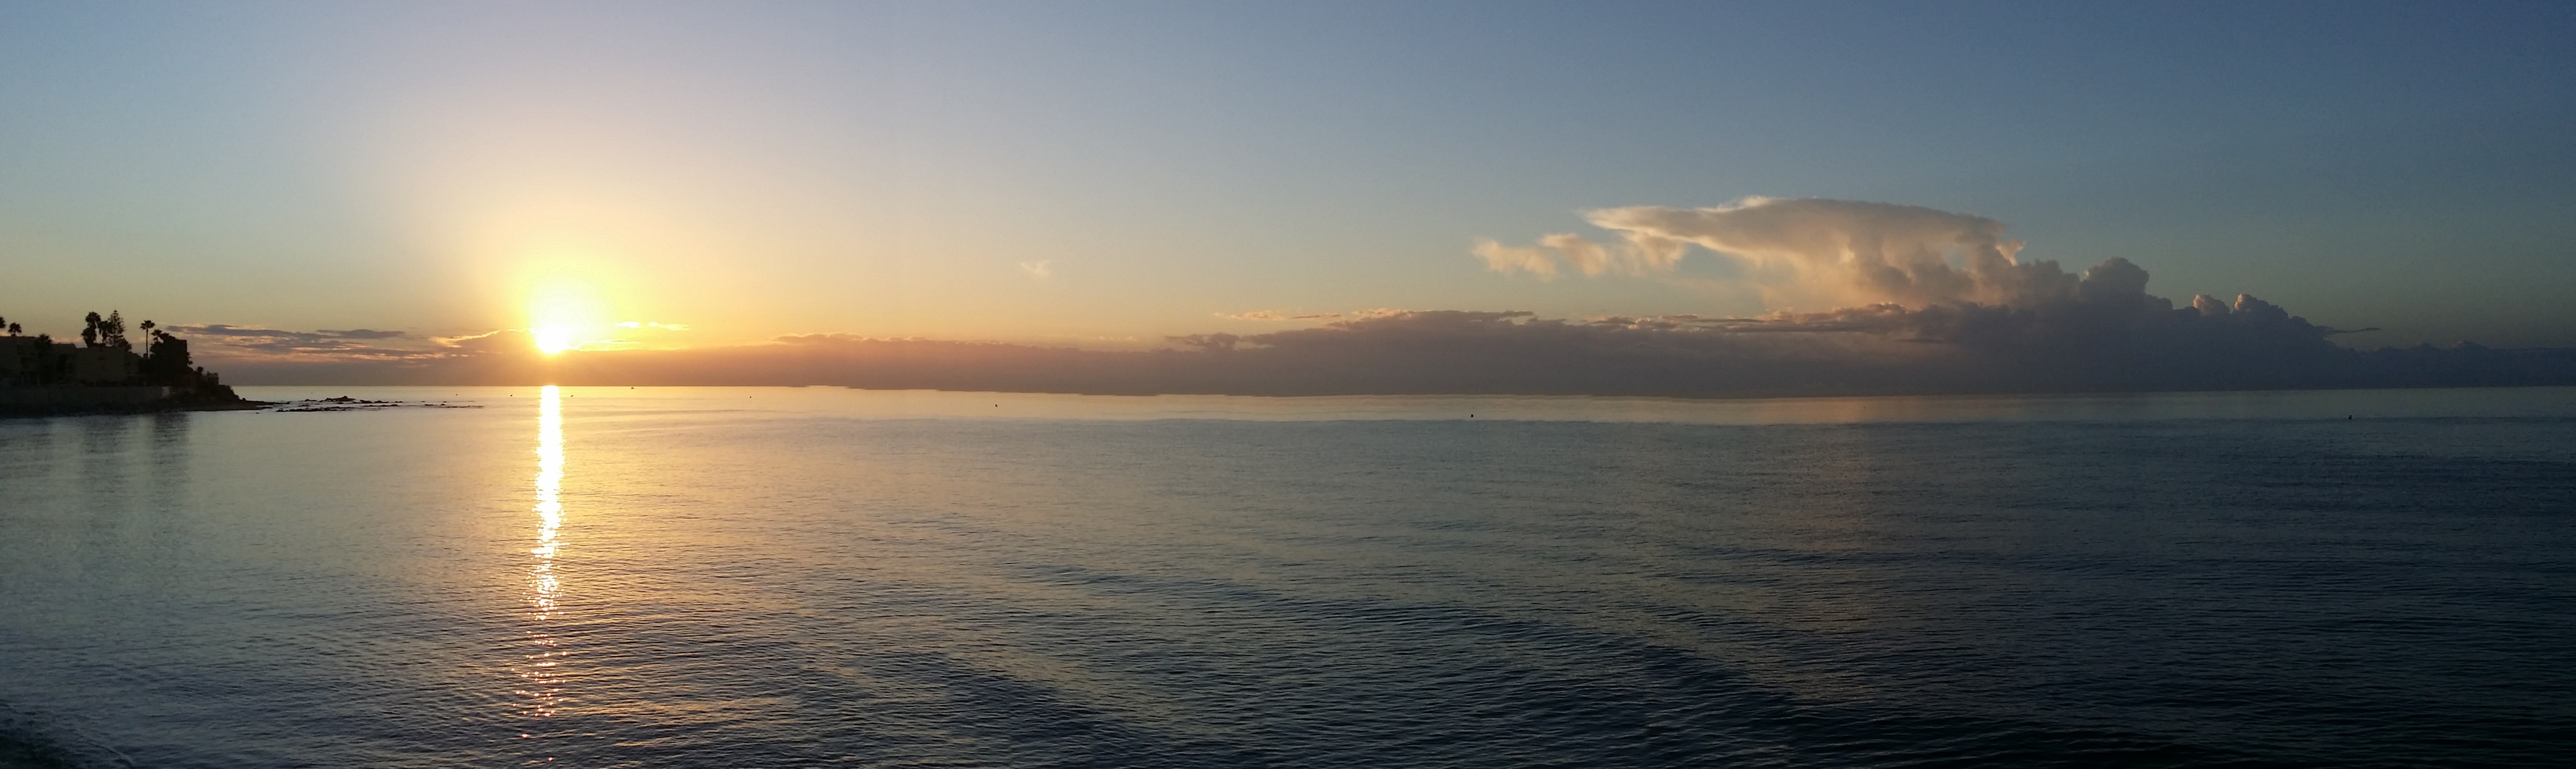
beach, sea, coast, ocean, horizon, cloud, sun, sunrise, sunset, sunlight, morning, wave, lake, dawn, dusk, evening, reflection, vehicle, weather, calm, bay, stillness, happiness, afterglow, orange sky, atmospheric phenomenon